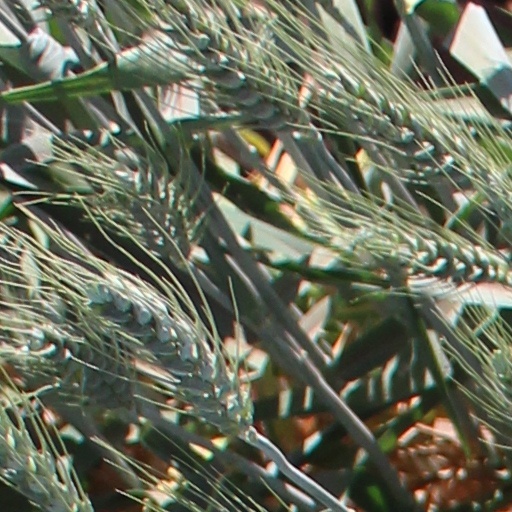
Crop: wheat